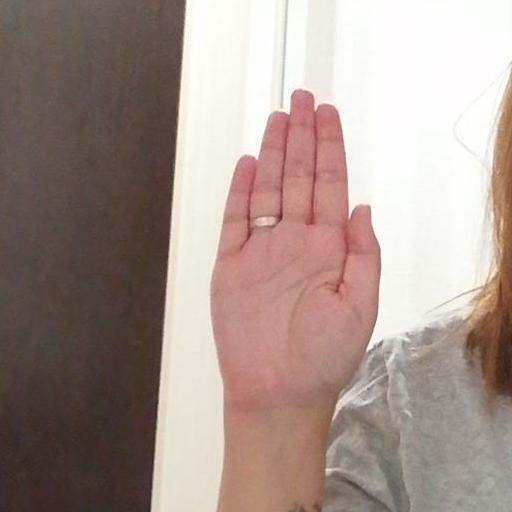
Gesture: stop